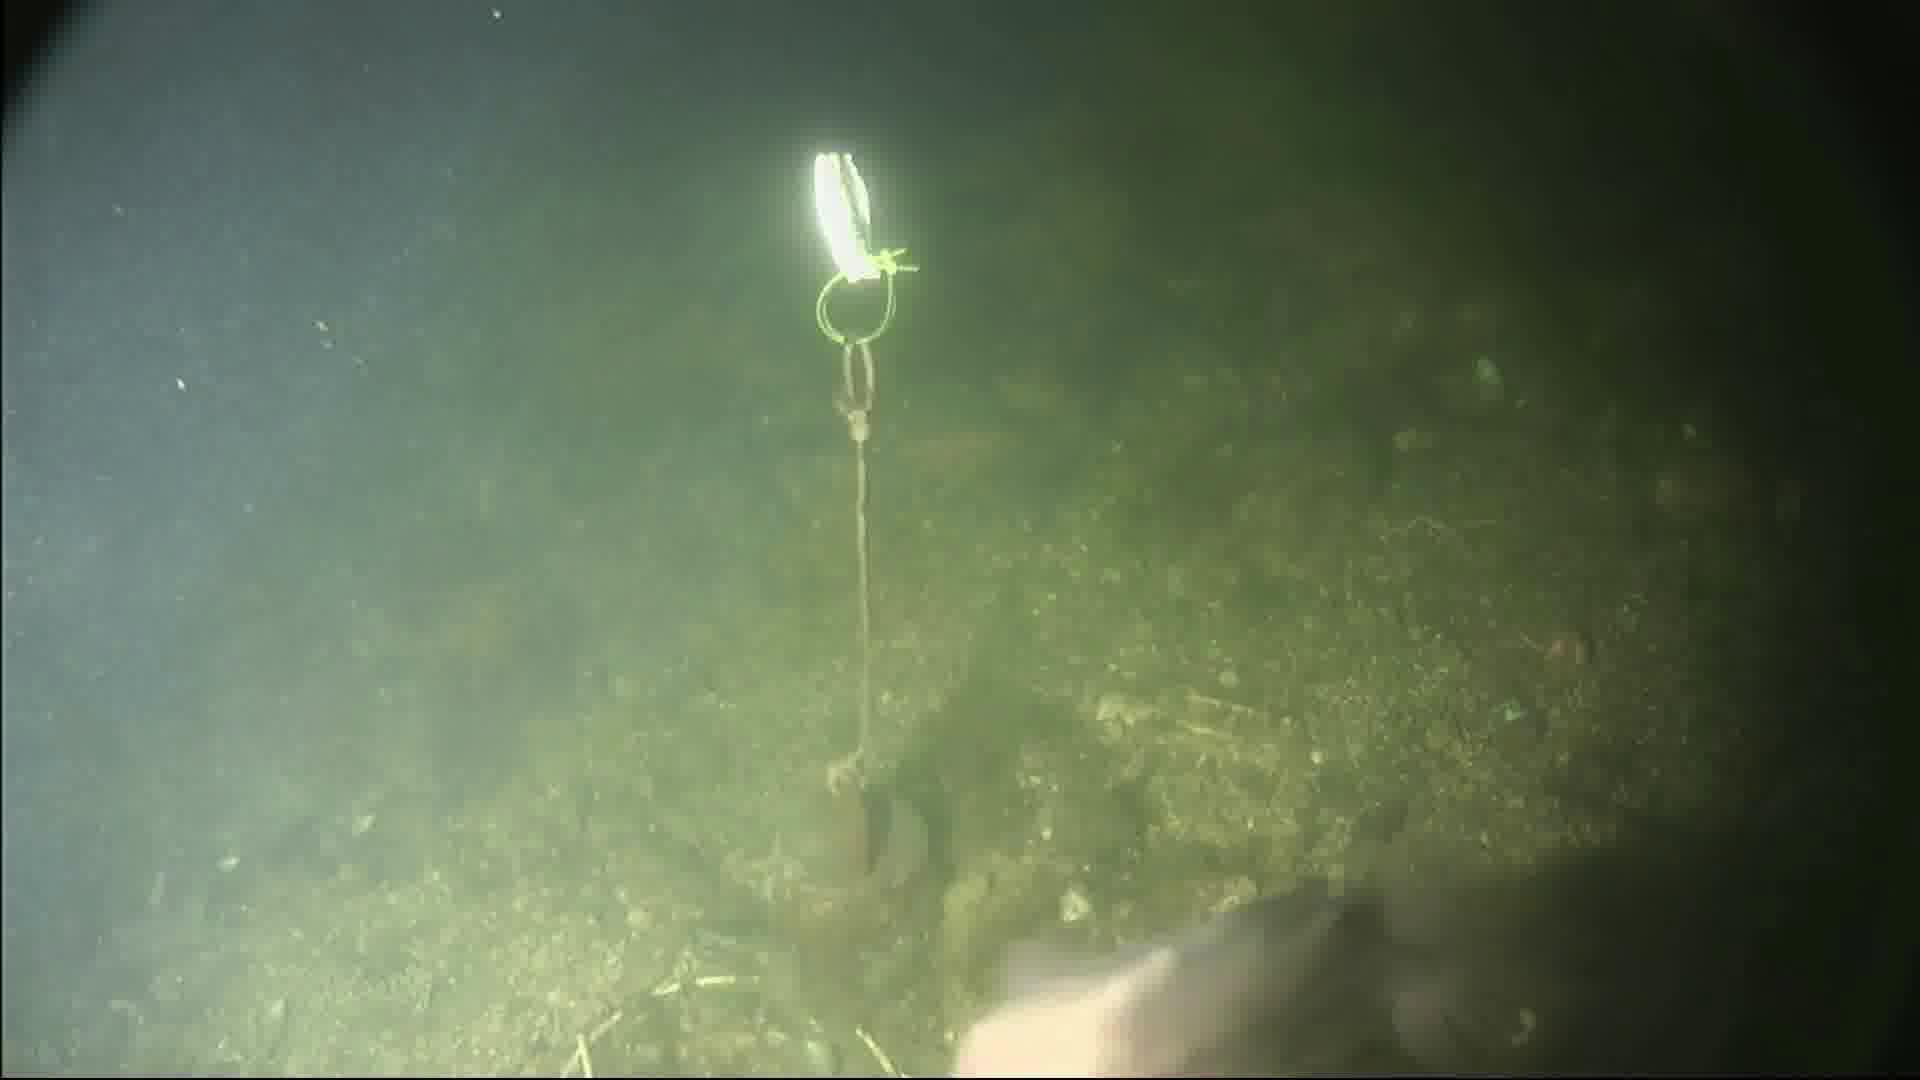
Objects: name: fish